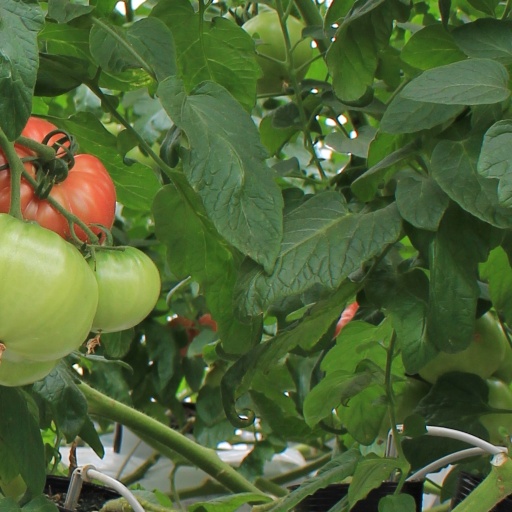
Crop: tomato